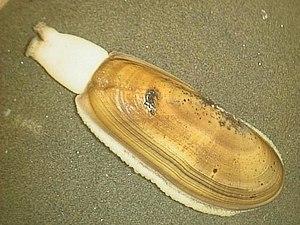
Siliqua patula est une espèce de mollusques bivalves de la famille des Pharidae.
Les Pharidae forment une famille de mollusques bivalves appartenant à la super-famille des Solenoidea et communément appelés couteaux.